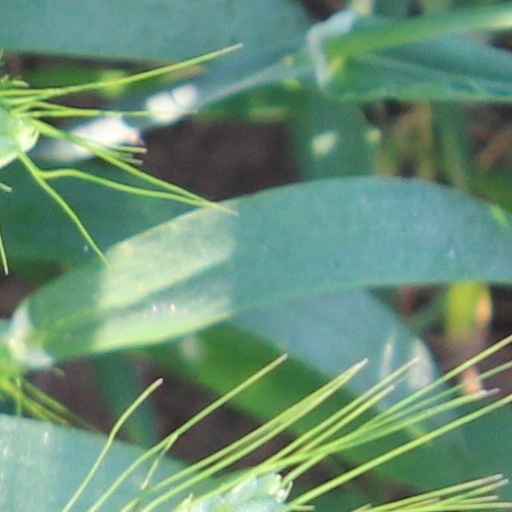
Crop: wheat